Foam concrete

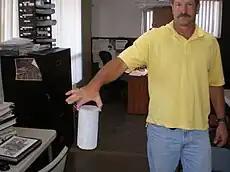
A cylinder of foam concrete.

Foam concrete, also known as Lightweight Cellular Concrete (LCC) and Low Density Cellular Concrete (LDCC), and by other names, is defined as a cement-based slurry, with a minimum of 20% (per volume) foam entrained into the plastic mortar. As mostly no coarse aggregate is used for production of foam concrete the correct term would be called mortar instead of concrete; it may be called "foamed cement" as well. The density of foam concrete usually varies from 400 kg/m to 1600 kg/m. The density is normally controlled by substituting all or part of the fine aggregate with the foam.